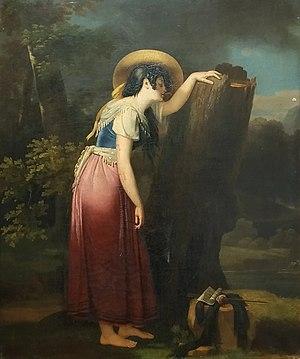
Fleurette à la fontaine de la Garenne, tableau d'Aurore de Lafond de Fénion présenté au Salon de Paris de 1822 (no 758 du catalogue). Le livret de l'exposition présente ainsi le thème de la peinture
Aurore de Lafond de Fénion, ou Aurore de Lafond, née à Fenioux est une artiste peintre française active de 1812 à 1833.
Fleurette de Nérac morte le 25 août 1592 à Nérac est une paysanne française et l'une des premières maîtresses du futur Henri IV, alors prince de Navarre.